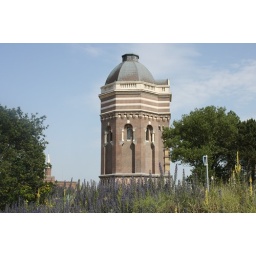
The water tower at the edge of the Meijendel nature area. The tower is still in use today.